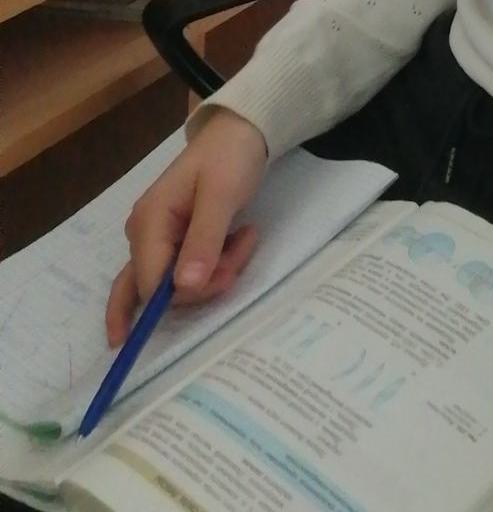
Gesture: no_gesture